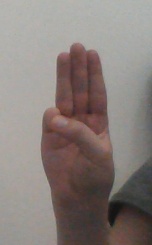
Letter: thaa